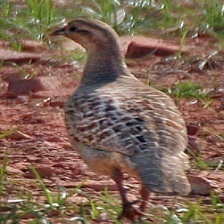
Species: BLACK FRANCOLIN
Scientific name: FRANCOLINUS FRANCOLINUS
ImageNet parent category: partridge